Orlando Hernández

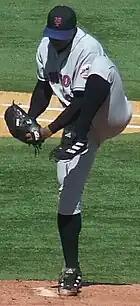
Hernández in 2006, demonstrating his distinctive leg kick

On May 24, 2006, he was dealt to the New York Mets in exchange for relief pitcher Jorge Julio. Hernández's debut season in the National League allowed him to attain some offensive feats for the first time in his career. On July 29, 2006, Hernández drove in the first two RBIs of his career. When asked when was the last time he remembered he drove in a run, Orlando said, "In Cuba." Then, on August 20, 2006, at Shea Stadium, Hernández had the first stolen base of his career.